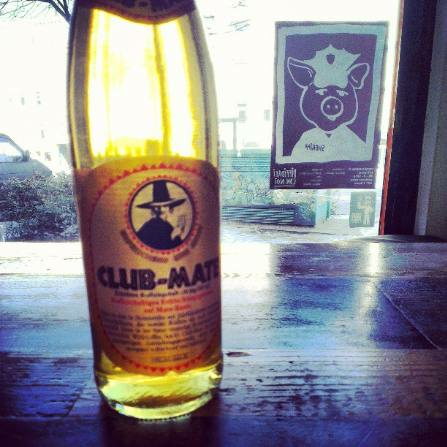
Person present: No